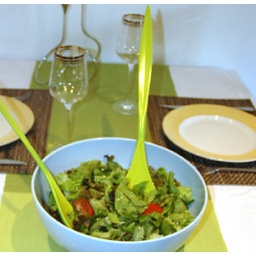
Salad plant - leafy salad servers and mixing bowl by Black and Blum